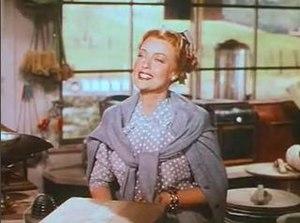
Jeanette MacDonald est une cantatrice et actrice américaine célèbre surtout pour les comédies musicales filmées qu’elle a tournées dans les années 1930 avec Maurice Chevalier et Nelson Eddy. Au cours des années 1930 et 1940, elle tourna 29 films dont quatre furent nommés pour l’Oscar du meilleur film ; elle fit de nombreux enregistrements et fut récompensée par trois disques d'or. Elle se produisit également à l’opéra, en concert, à la radio et à la télévision. Jeanette MacDonald a eu quelque influence en rendant le bel canto accessible au public populaire des salles de cinéma.